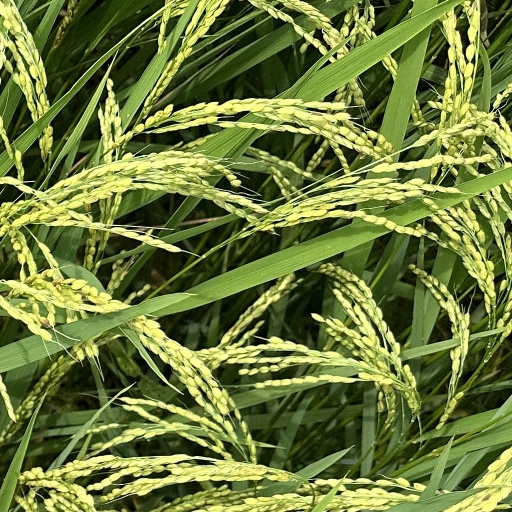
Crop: rice